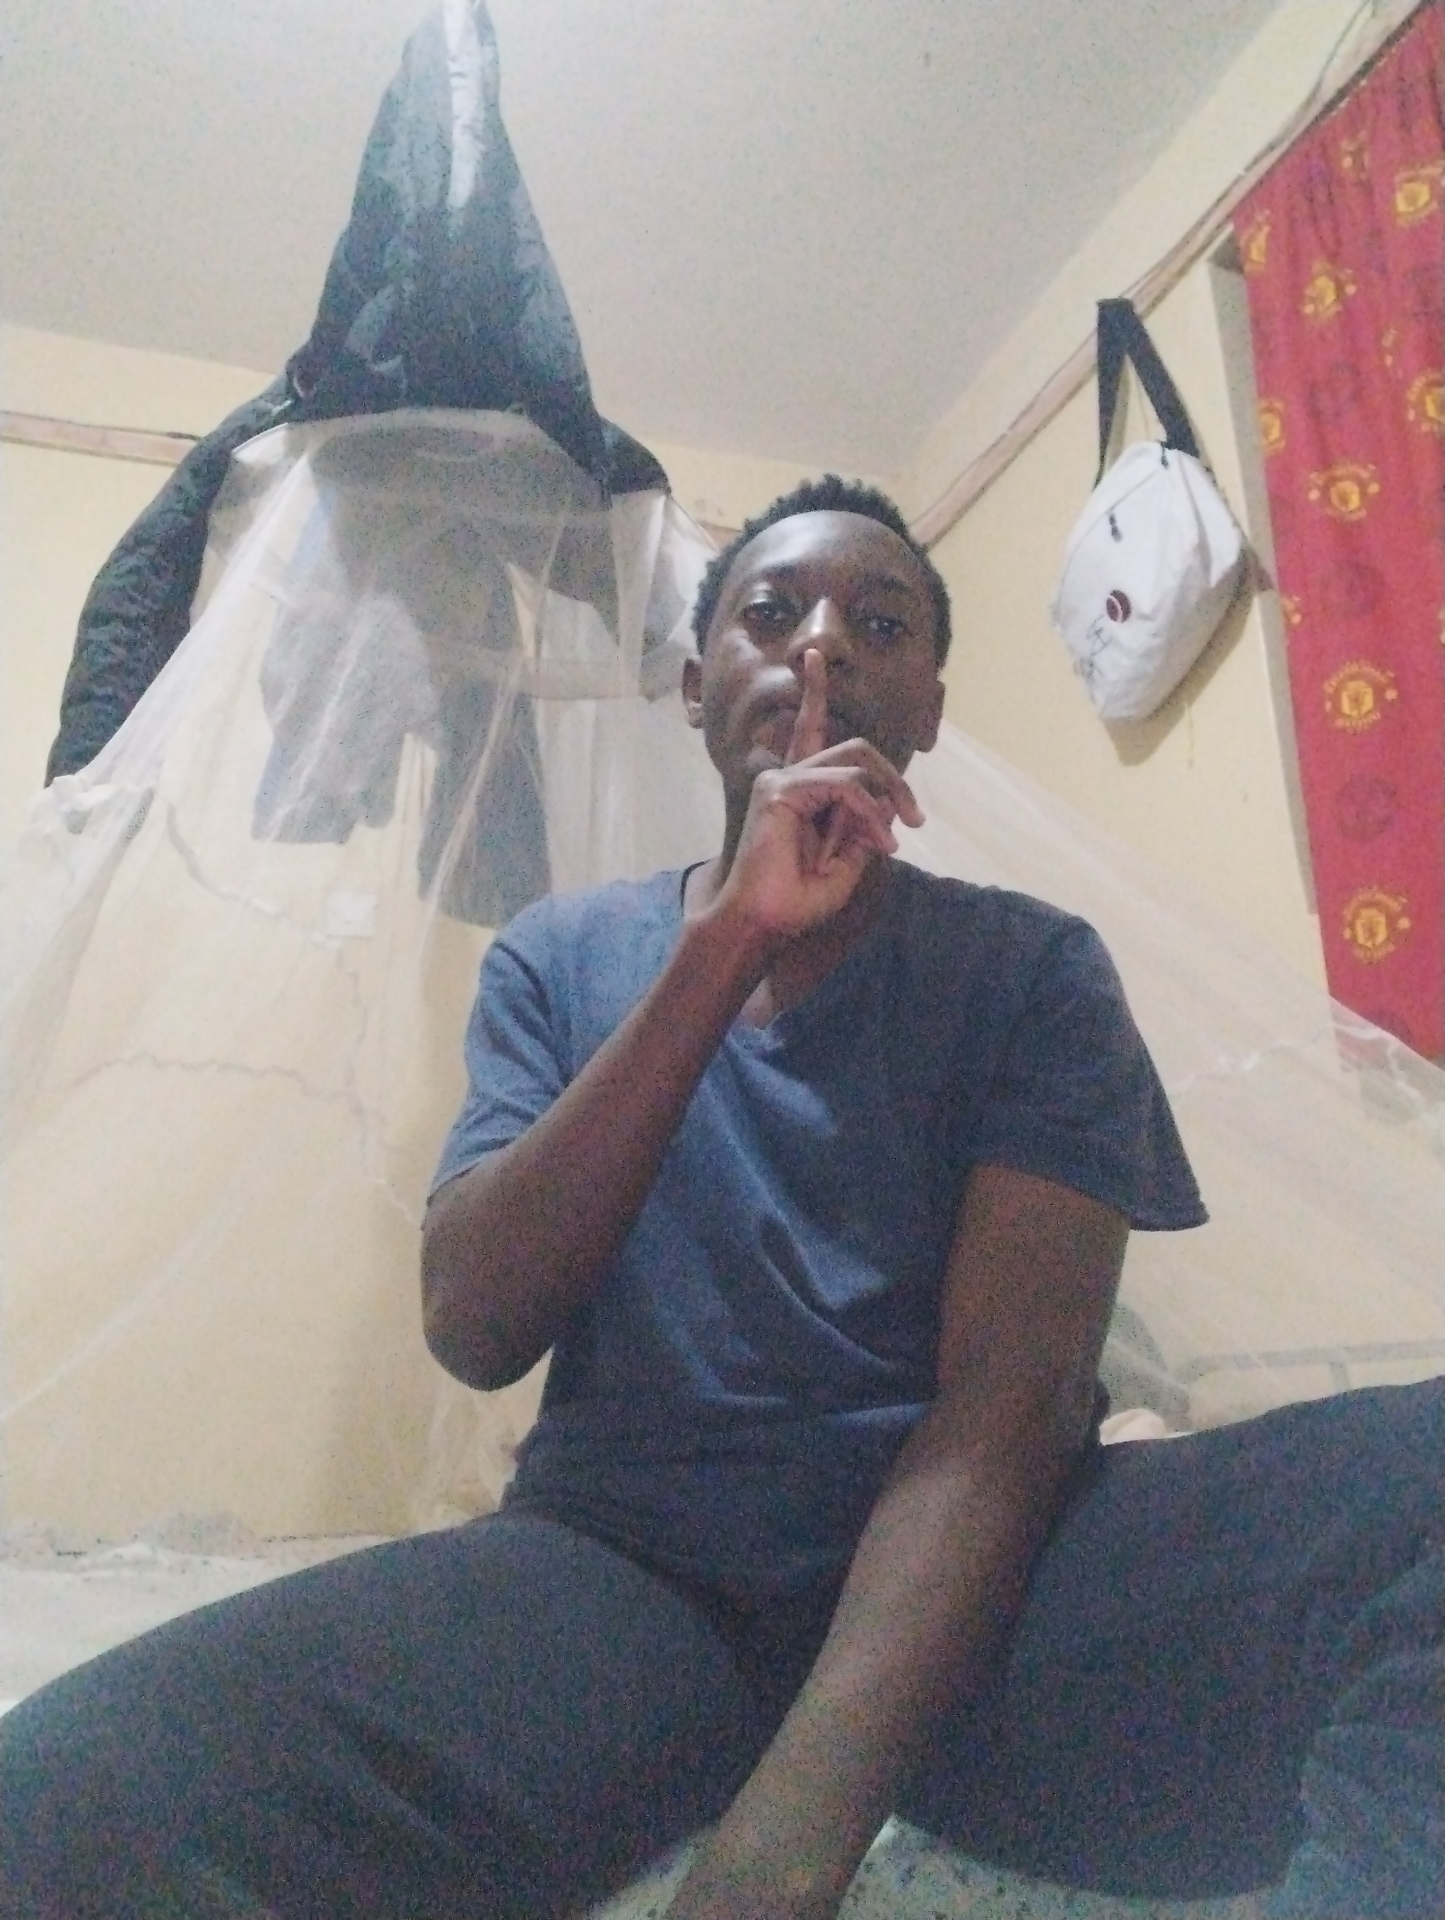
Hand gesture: mute